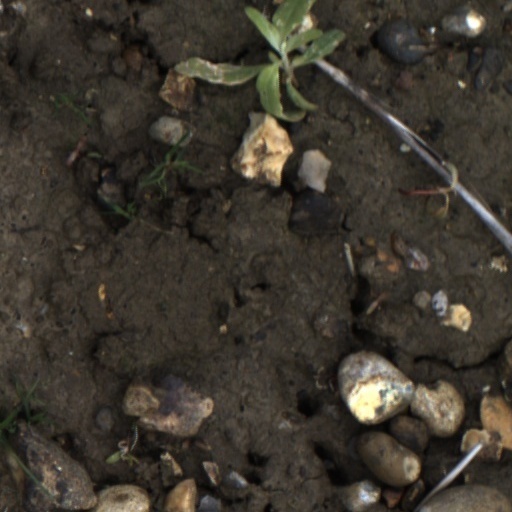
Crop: wheat